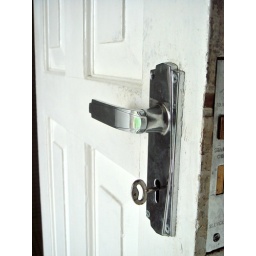
Door to the bathroom in the tower